102nd Intelligence Wing

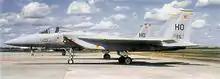
A jet sits perpendicular to the camera while parked on a tarmac

The 102nd Fighter Interceptor Wing lost its F-106s on 5 January 1988. Between January and April 1988, the wing converted to the F-15A Eagle, which it received from the 5th Fighter-Interceptor Squadron which was inactivating at Minot Air Force Base. It then resumed its alert commitment at Otis, and also established a new Detachment 1 at Loring Air Force Base, taking over for the inactivating 5th Fighter-Interceptor Squadron. The 102nd was the first Air National Guard unit to be equipped with the 102nd 's conversion to the F-15 marked the first Air National Guard air defense unit to receive the Eagle. The 102nd Fighter Interceptor Wing was redesignated the 102nd Fighter Wing in April 1992.